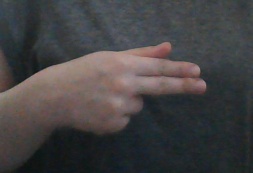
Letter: ghain